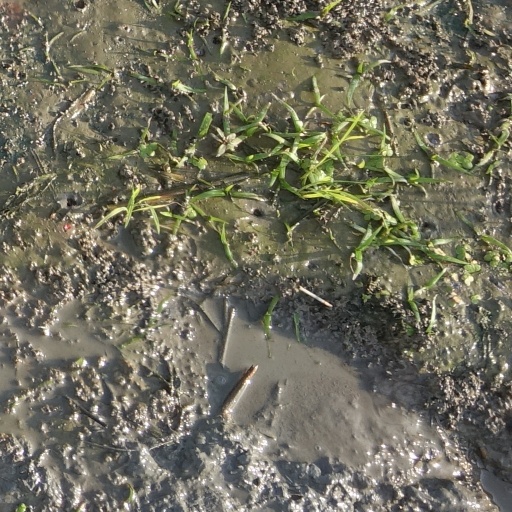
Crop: rice